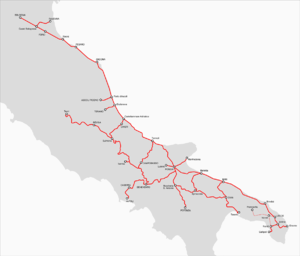
La Società Italiana per le Strade Ferrate Meridionali fondée en 1862 par le comte Pietro Bastogi, qui gérait un grand nombre de voies ferrées, en grande partie situées dans le nord du pays et sur le versant adriatique et méridional de l'Italie péninsulaire. À partir de 1885 elle prend la raison sociale de Società Italiana per le Strade Ferrate Meridionali. Esercizio della Rete Adriatica. En 1906 elle cesse son activité ferroviaire et se transforme en holding financière d'investissement.
La nationalisation des chemins de fer italiens qui a donné naissance aux Ferrovie dello Stato est une période de l'histoire de l'Italie entre 1903 et 1915.